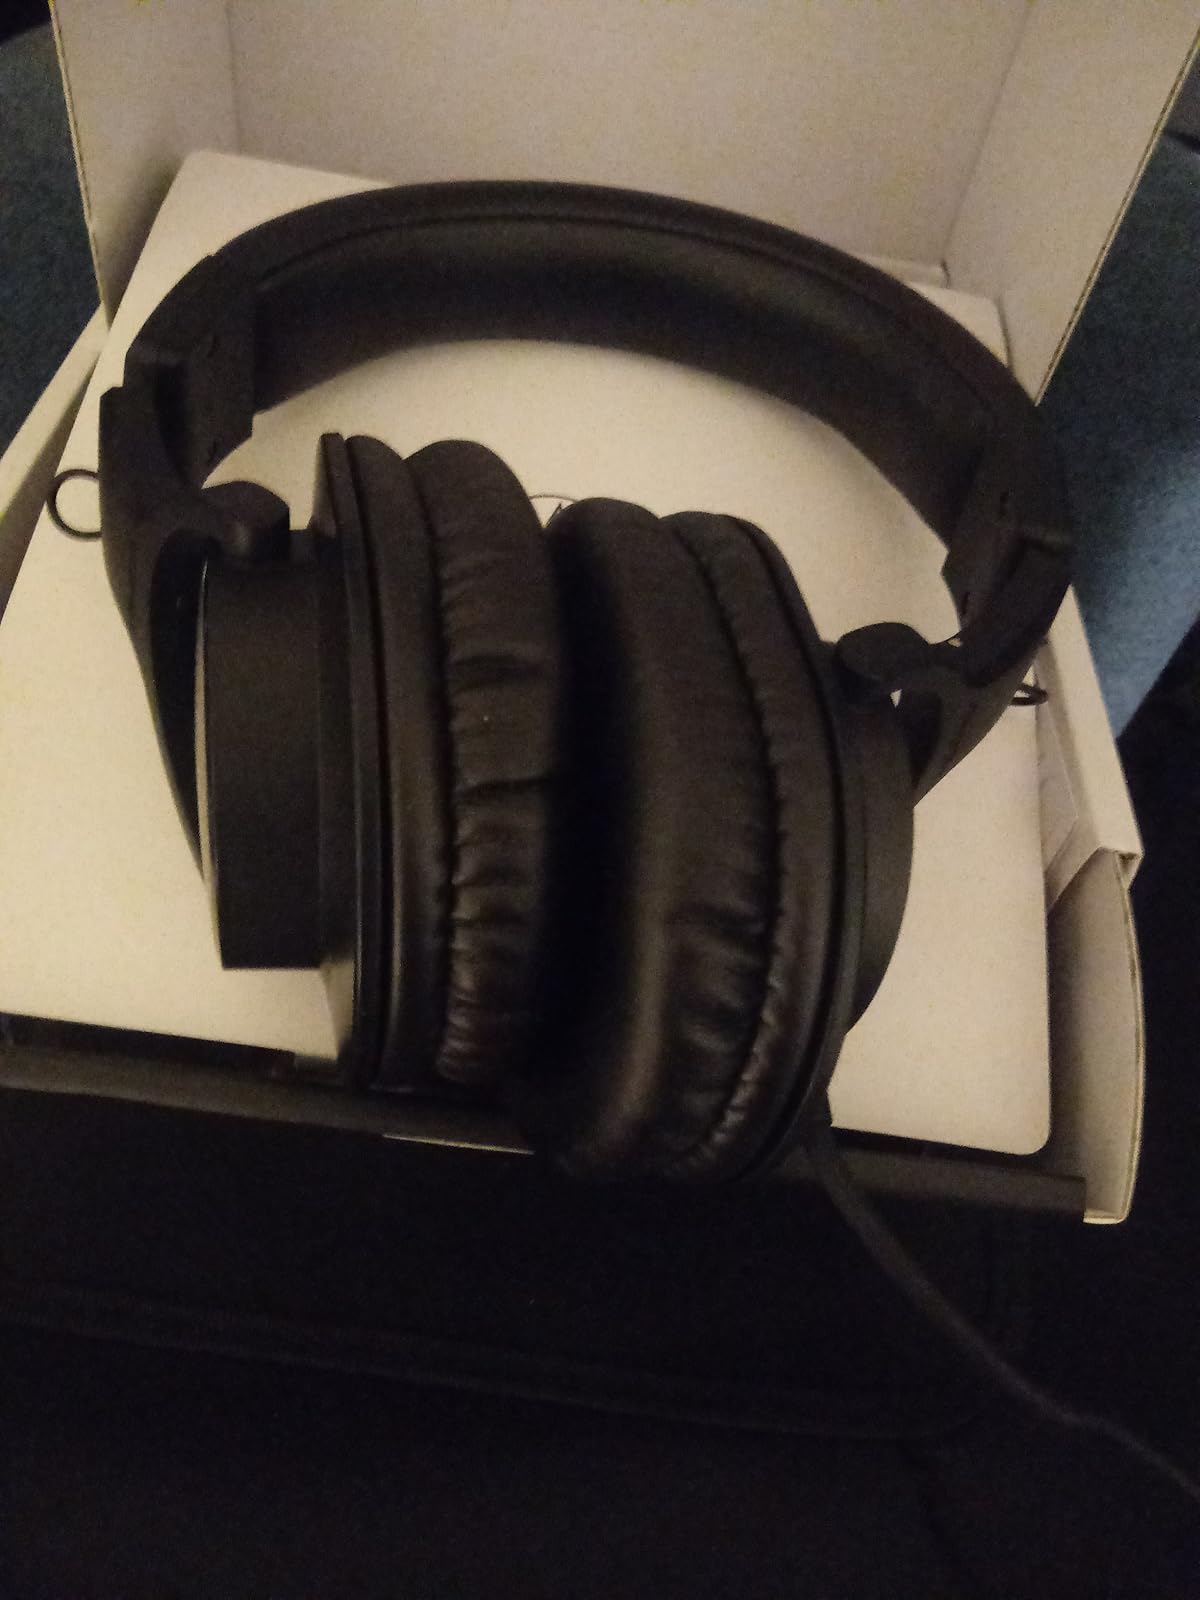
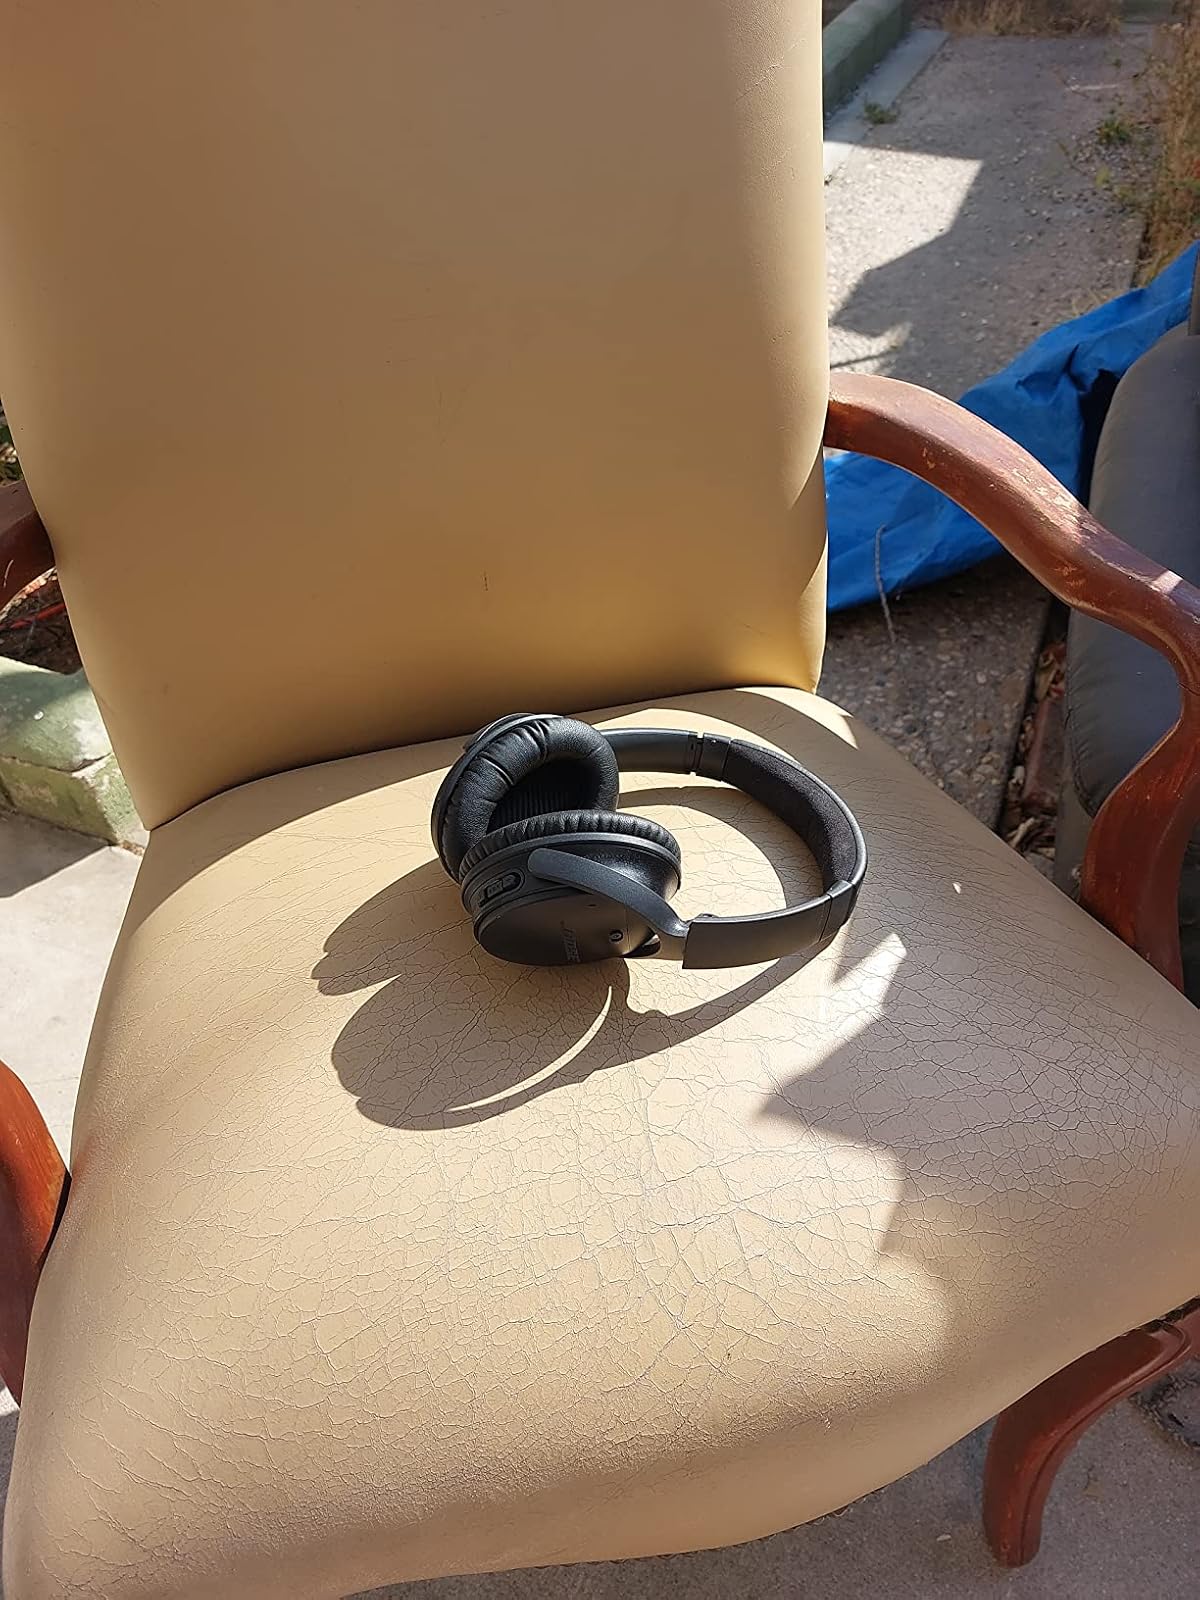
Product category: headphones
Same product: no